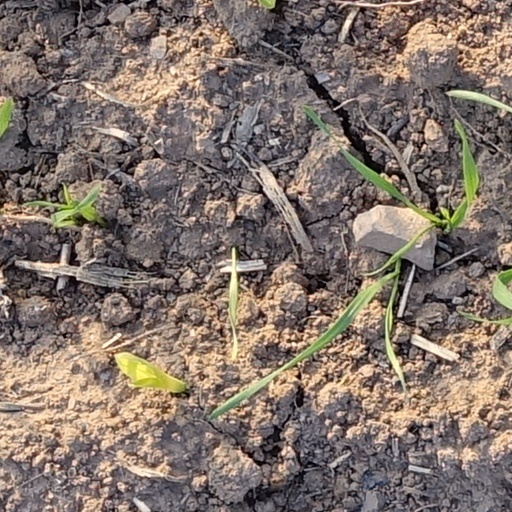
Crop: wheat